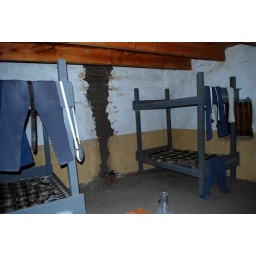
Leak in roof eroding adobe wall solders quarters at Kit Carson Museum